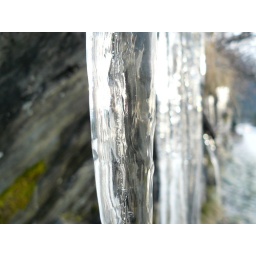
Close-up of icicles hanging from a rock face near the Mendenhall Glacier.